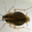
Label: cockroach